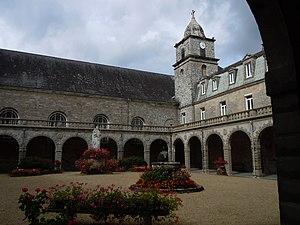
cloître de l'abbaye Notre-Dame de Langonnet, département du Morbihan, France
E Langonned est le sixième album original d'Alan Stivell et son cinquième album studio, paru en 1974. Acoustique, utilisant uniquement des instruments traditionnels, le disque revient aux fondements de la musique celtique et plus particulièrement bretonne.
Cet article liste les abbayes cisterciennes actives ou ayant existé sur le territoire français actuel. Ces abbayes ont appartenu, à différentes époques, à des ordres ou des congrégations ou des groupements dits « cisterciens ».
Langonnet [lɑ̃ɡɔnɛt] est une commune du département du Morbihan, dans la région Bretagne, en France. Elle englobe l'ancienne trève de La Trinité-Langonnet.
La liste des abbayes bretonnes recense de manière exhaustive les abbayes fondées sur le territoire de la Bretagne historique.